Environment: real
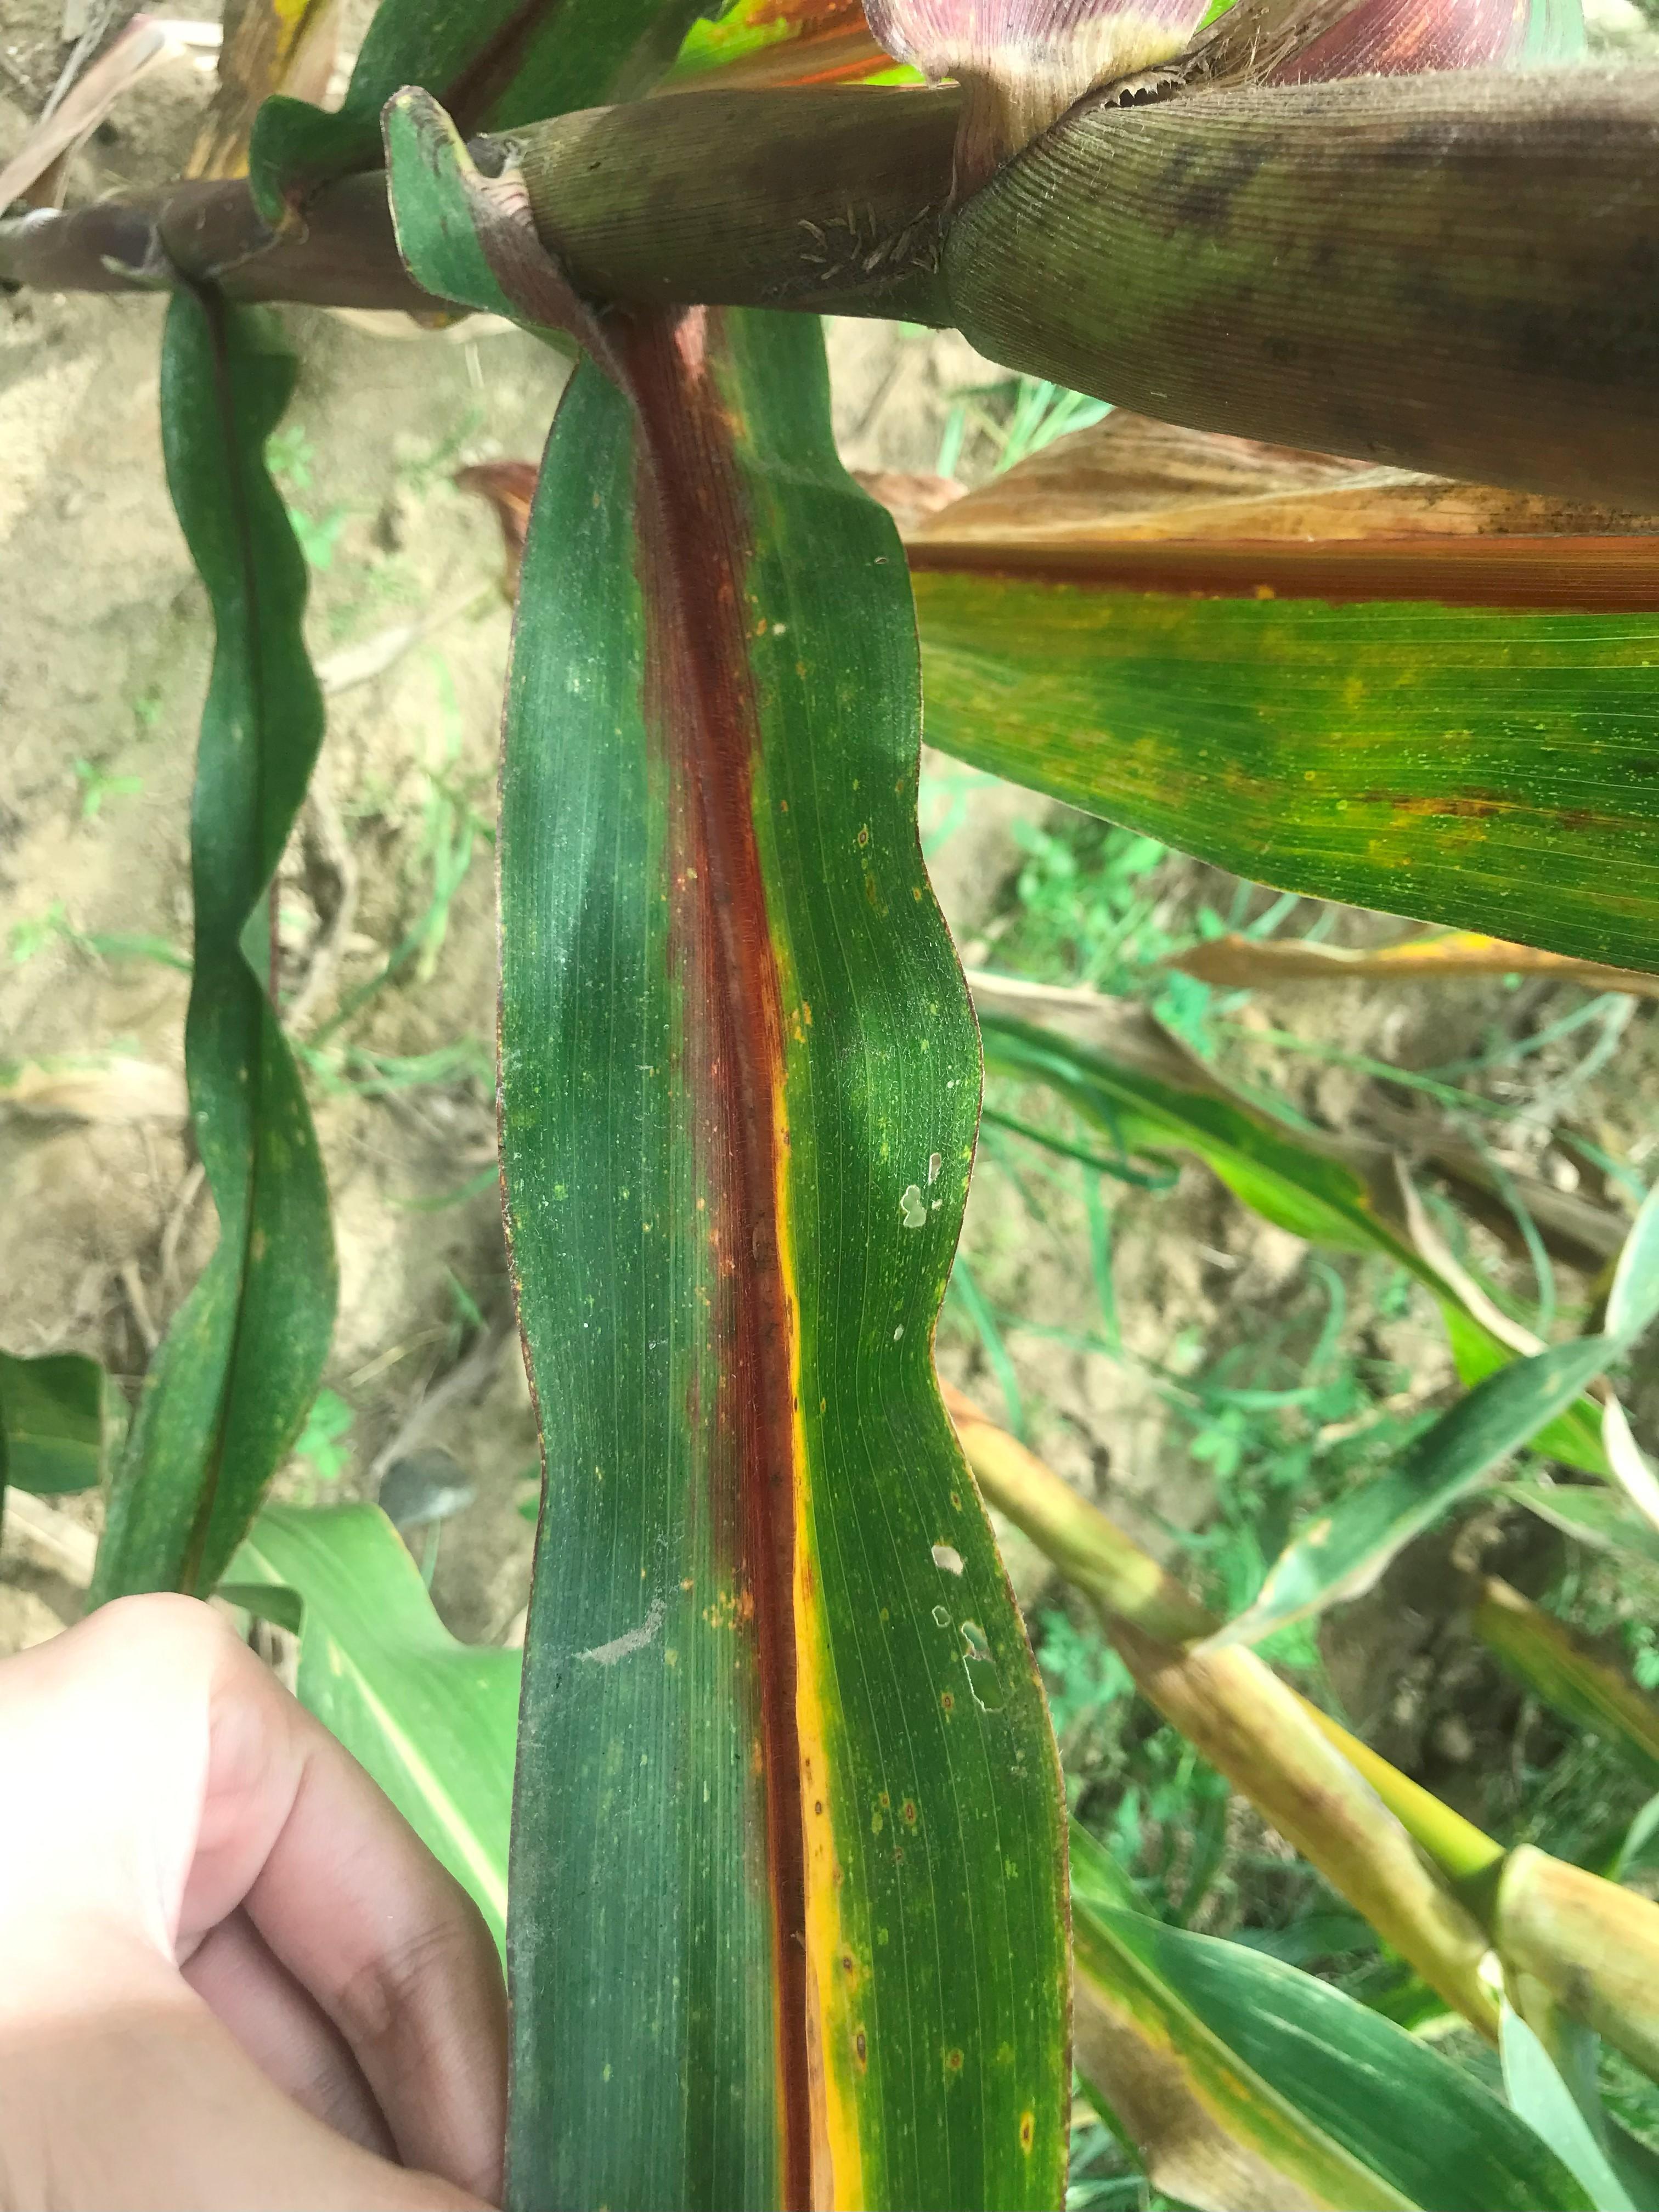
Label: phosphorus_deficiency